Expo 2010 pavilions

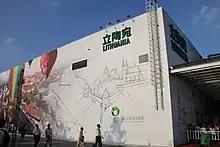
Lithuania Pavilion

The Japan Pavilion, nicknamed the "Purple Silkworm Island," resembled a living breathing organism. Under the theme "Harmony of the Hearts, Harmony of the Skills," the Japan Pavilion was separated into three separate sections: the exhibition area, the pre-show and the main show.